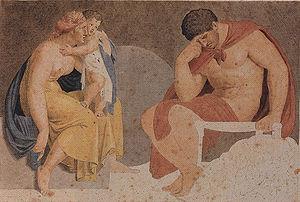
Ajax affligé avec Termessa et Eurysakès, 1791 environ. Aquarelle sur graphite, 22,7 x 33,6 cm. Weimar, Kunstsammlungen.
La peinture néo-classique est un courant pictural issu du néo-classicisme qui apparaît à la seconde moitié du XVIIIᵉ siècle et se poursuit jusqu'aux débuts du XIXᵉ siècle, succédant au rococo, et précédant la peinture romantique.